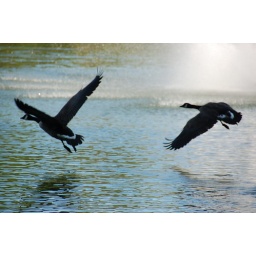
Fellsmere Pond, Malden MA: Canadian geese flying low over the water